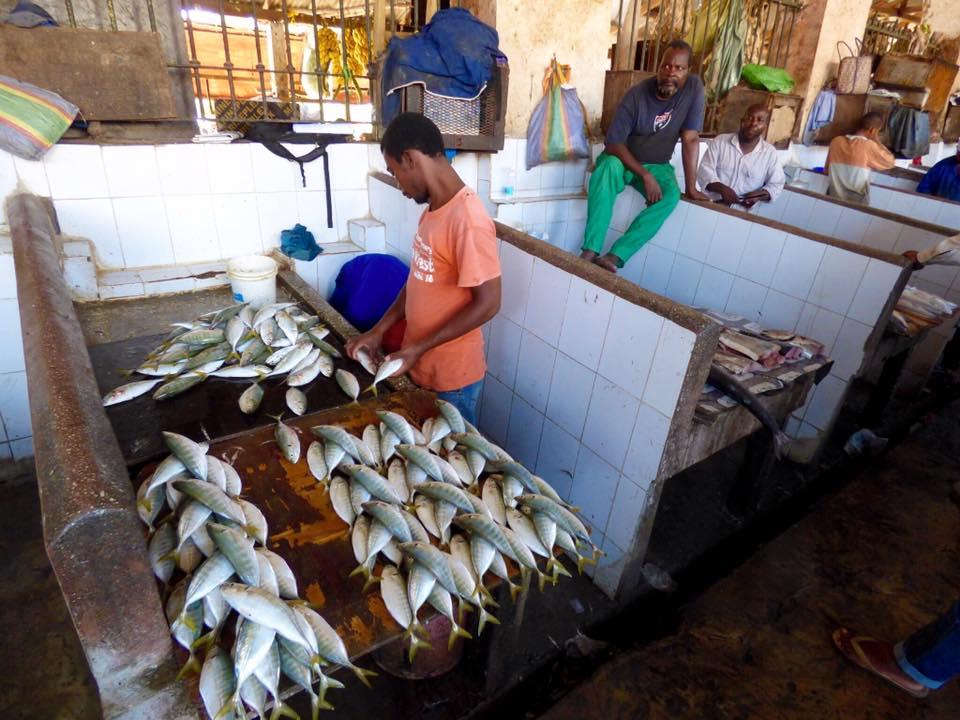
Samaki wengi wamelazwa kwenye meza ya chuma. Kando yao kuna mtu aliyesimama ambaye amevalia shati nyekundu yenye maandishi meupe na kaptula ya rangi ya samawati. Nyuma kunaye mtu aliyeketi juu ya ukuta.